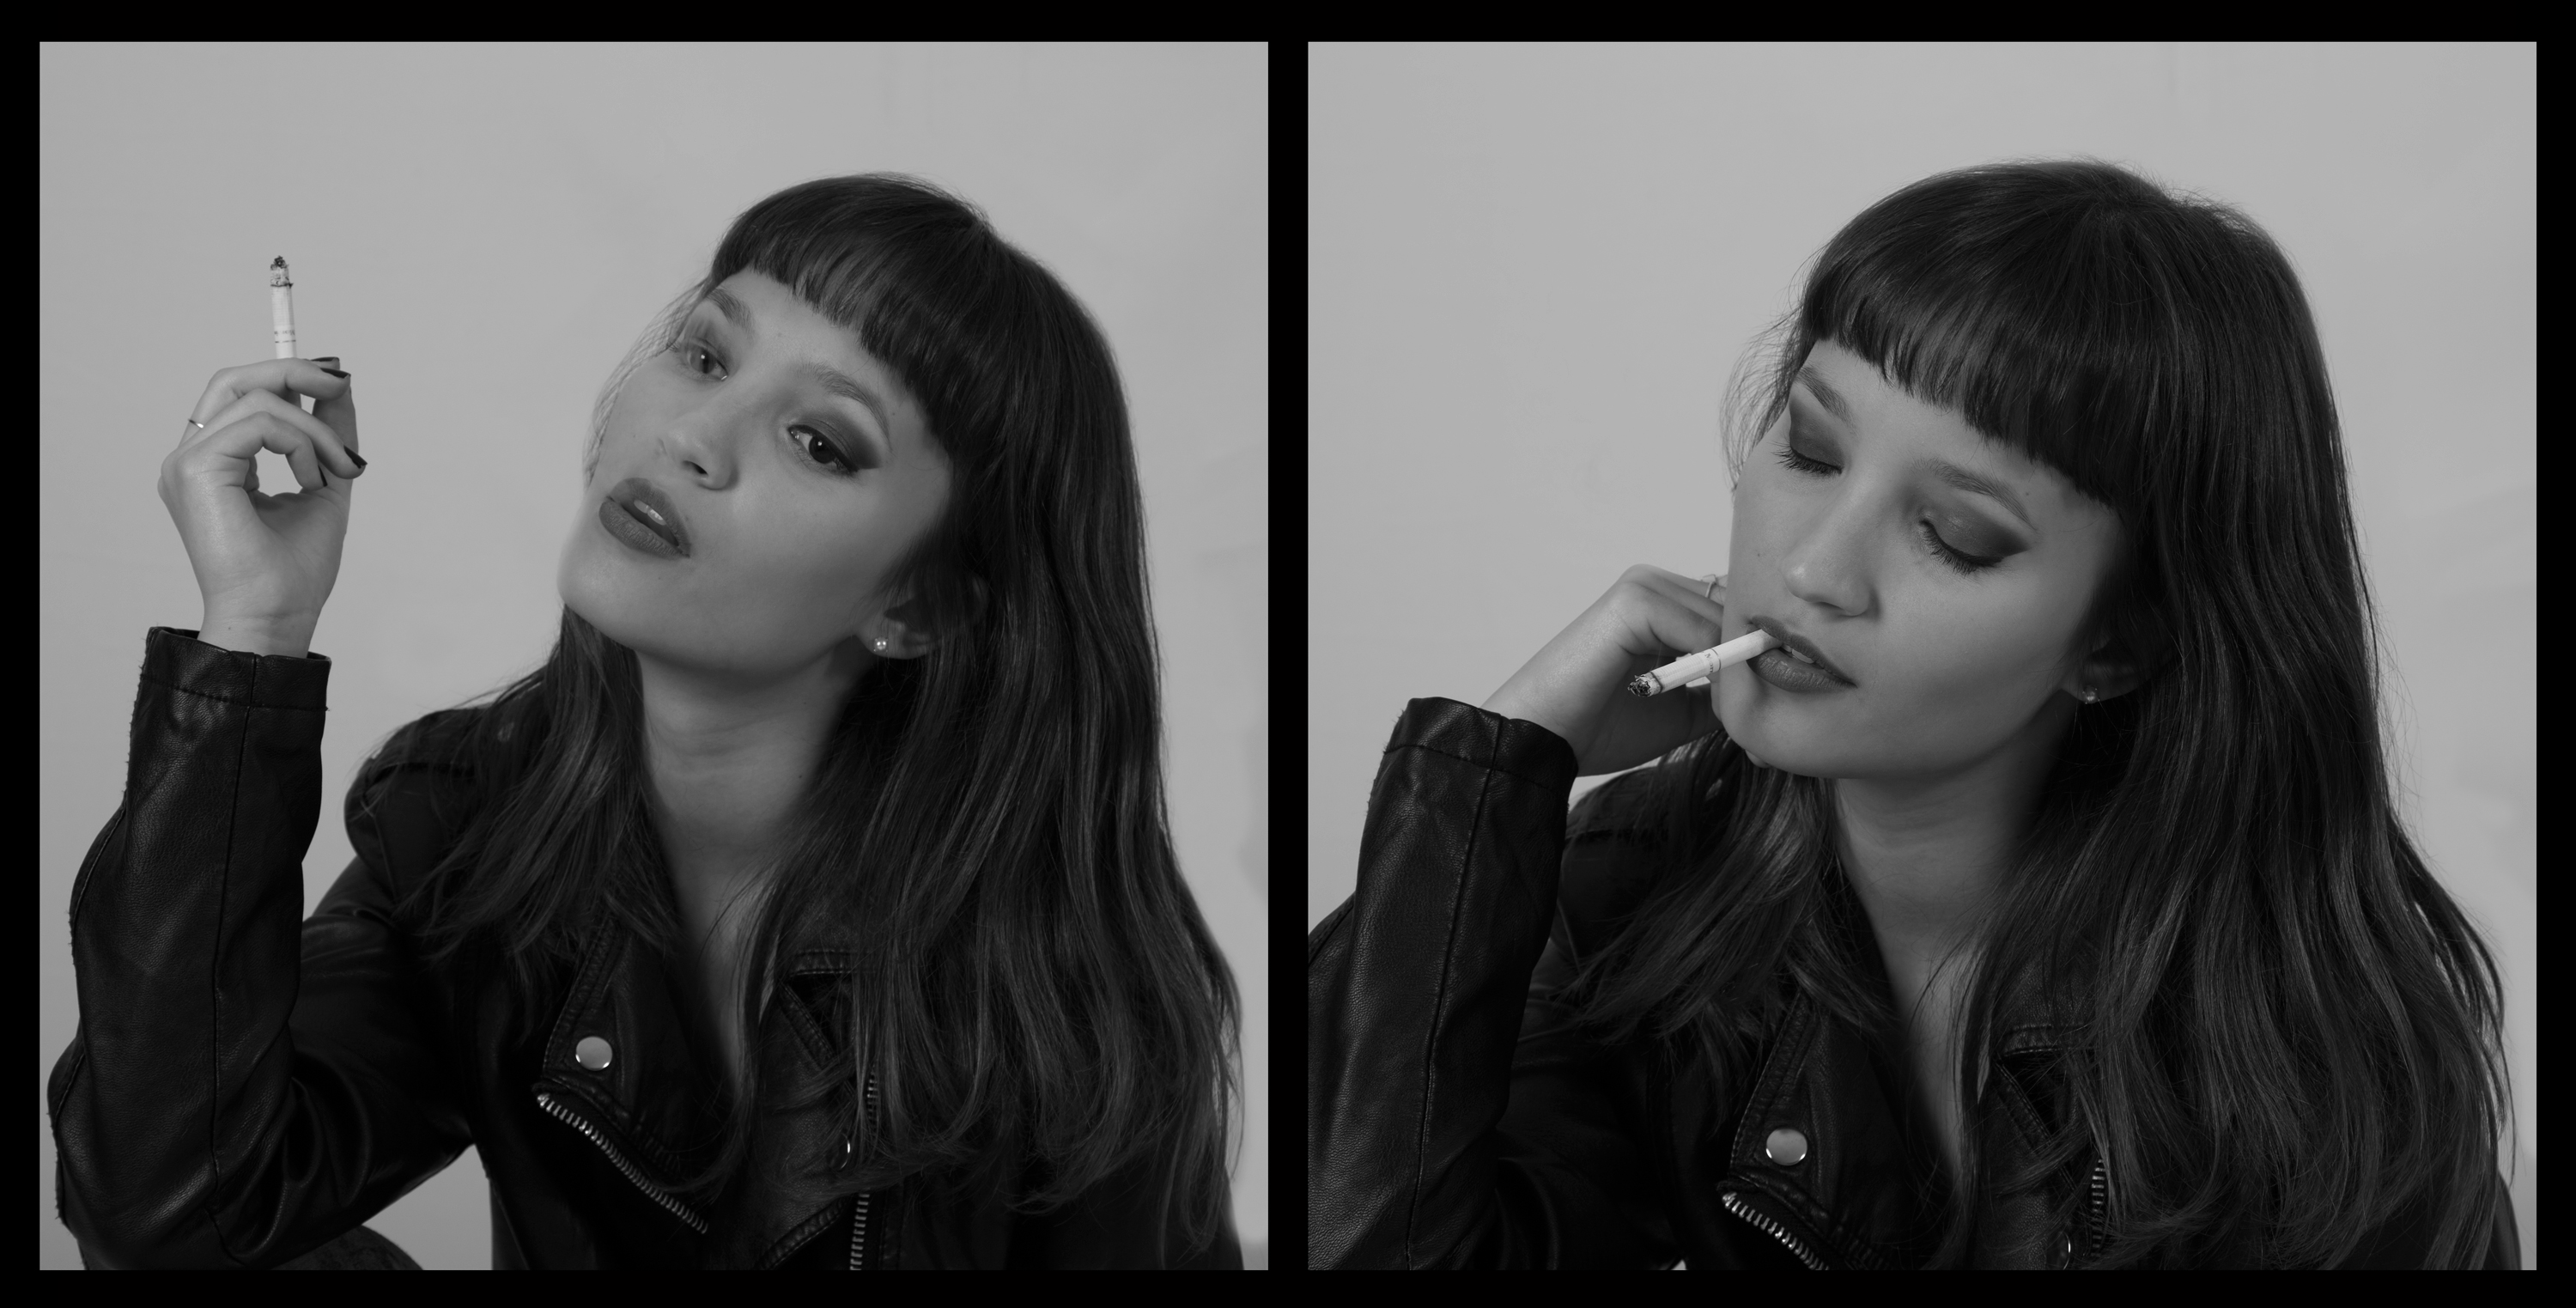
person, black and white, girl, white, photography, portrait, model, canon, studio, black, monochrome, hairstyle, blackandwhite, blackwhite, women, eye, singing, photograph, beauty, canon6d, sexy, rodrigoparedes, 160378com, www160378com, studiolights, estudio, canon24105, photo shoot, monochrome photography, portrait photography